Hunstanton

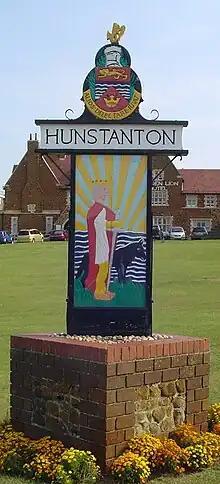
Place name sign in Hunstanton

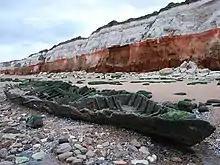
Wreck of the "Sheraton"

The town has several Victorian squares. Boston Square provides a view across the Wash to Boston, Lincolnshire where both Boston Stump and the seaside town of Skegness are visible on clear days.